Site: brandenburg
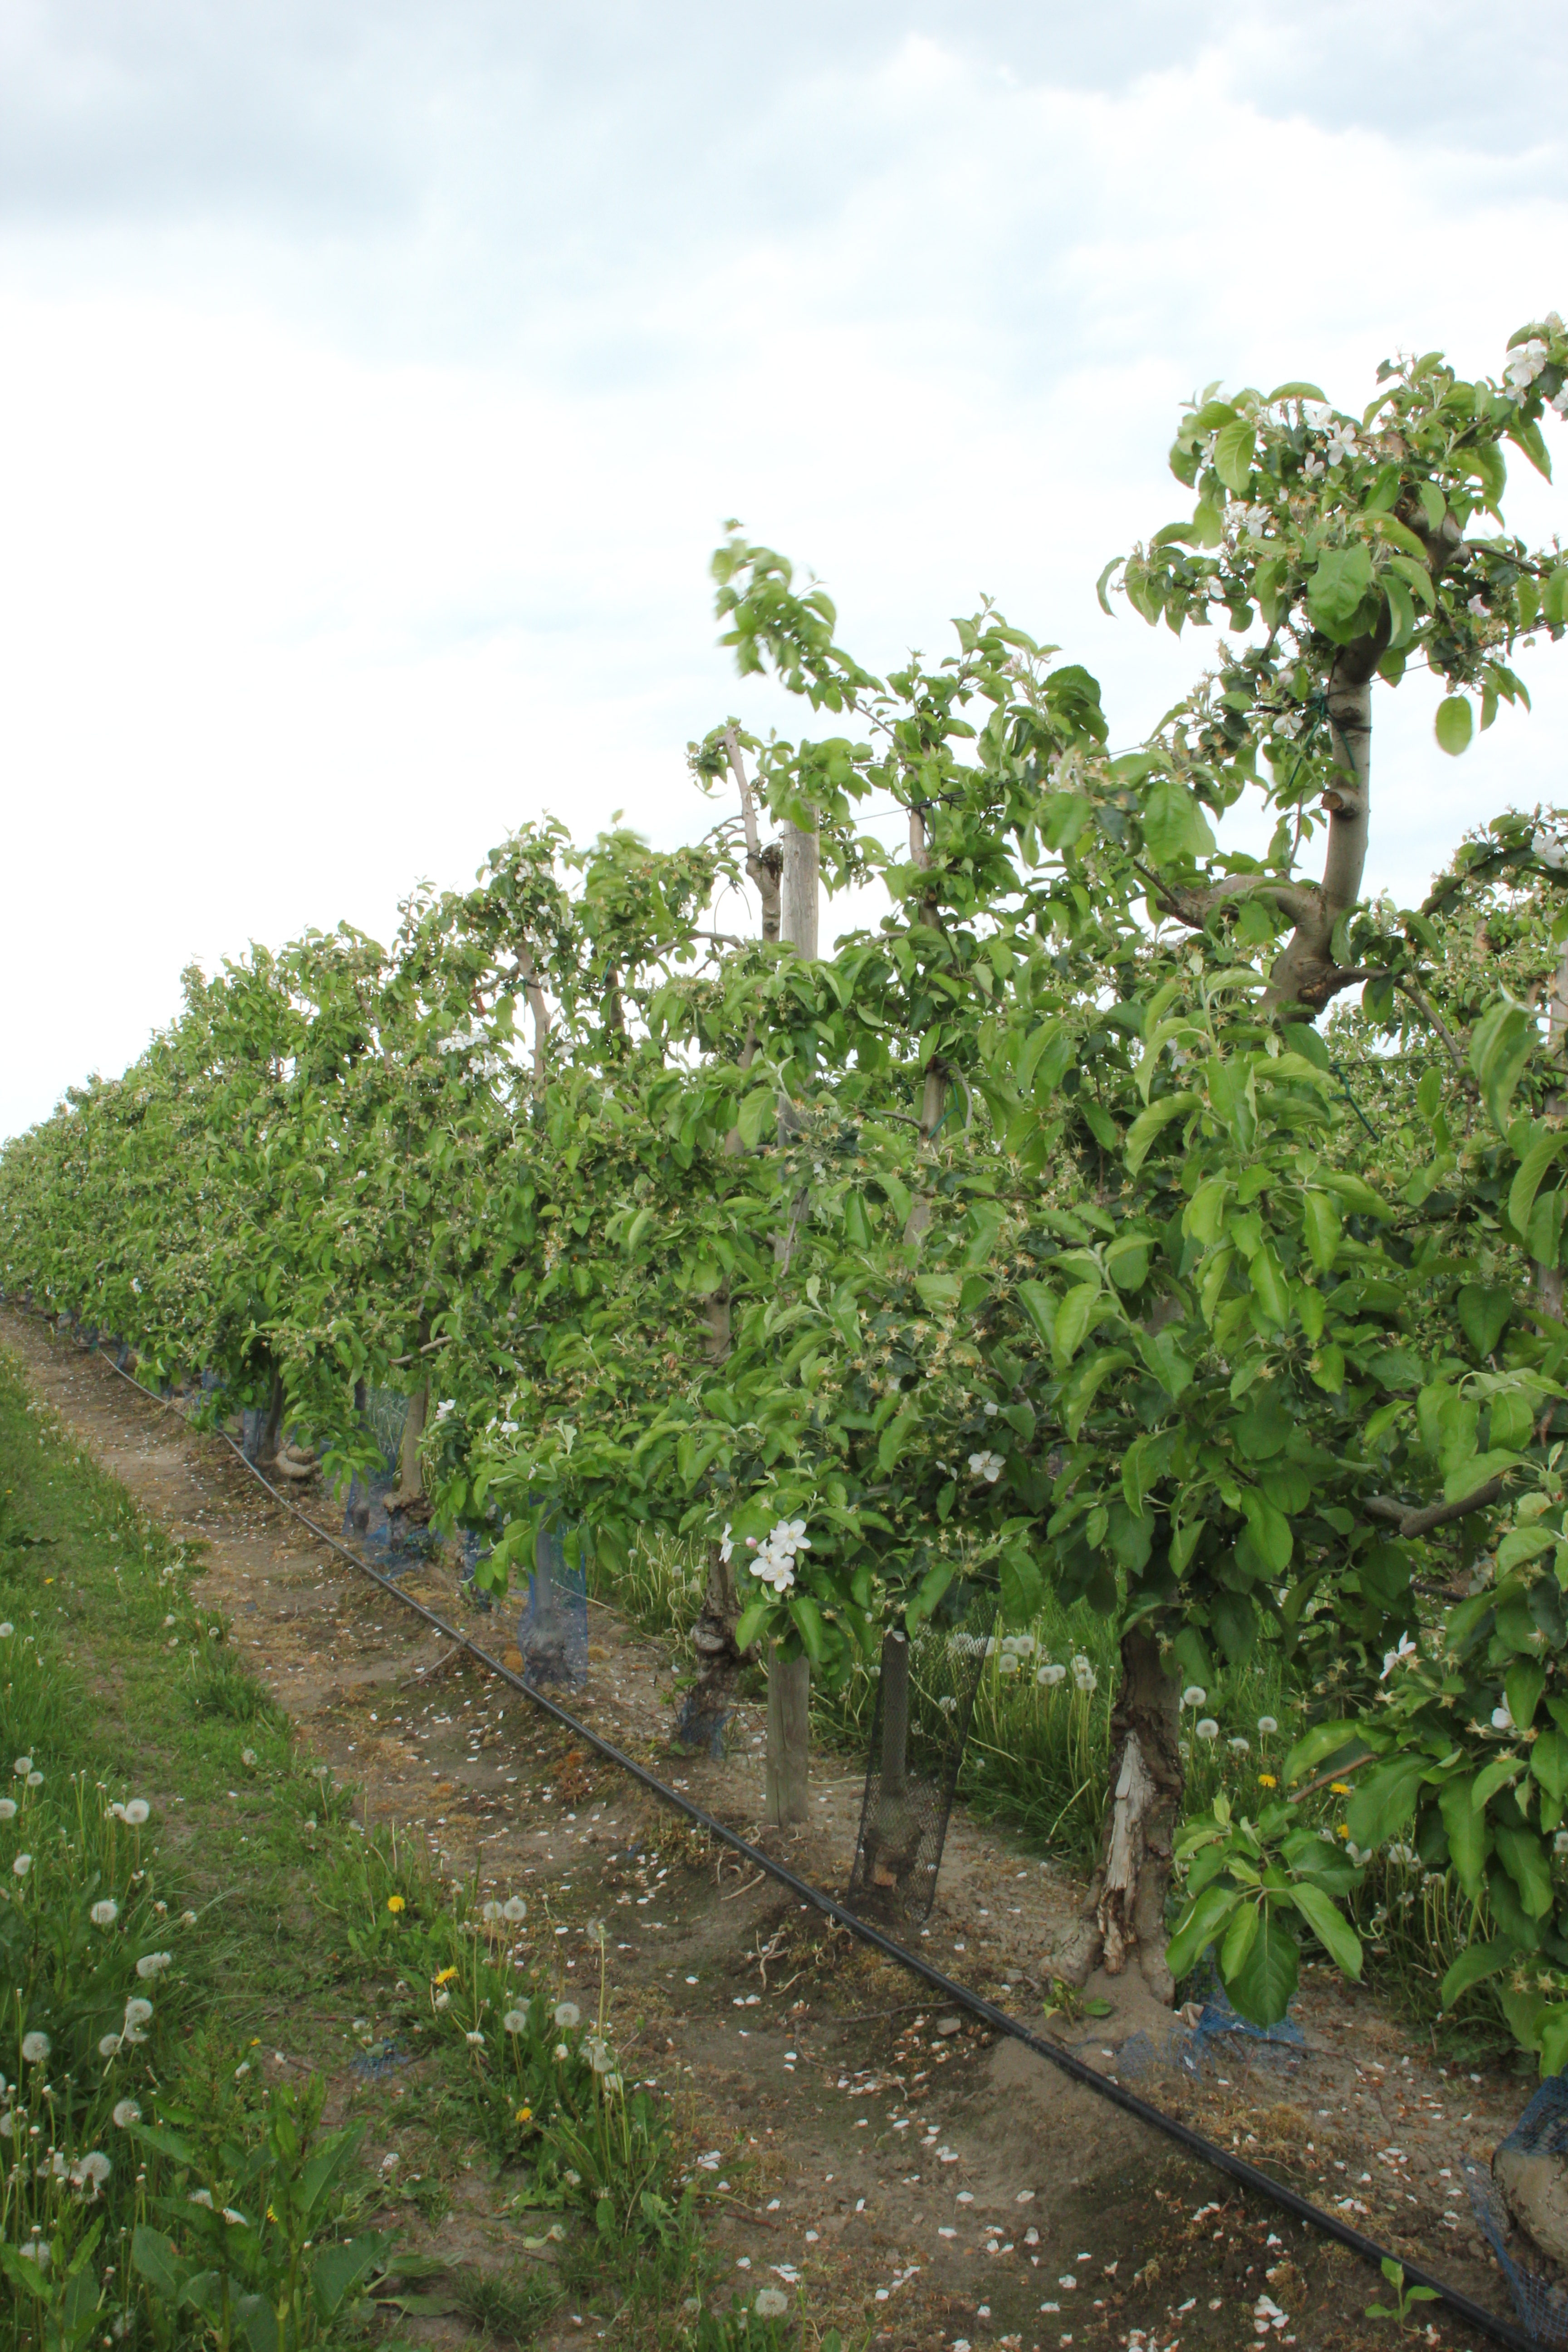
Growth stage (BBCH 67): Flowering